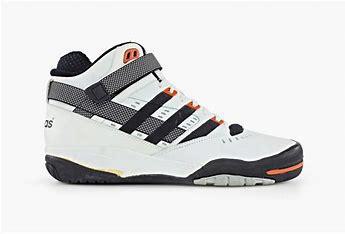
Brand: adidas
Model: Streetball Basketball